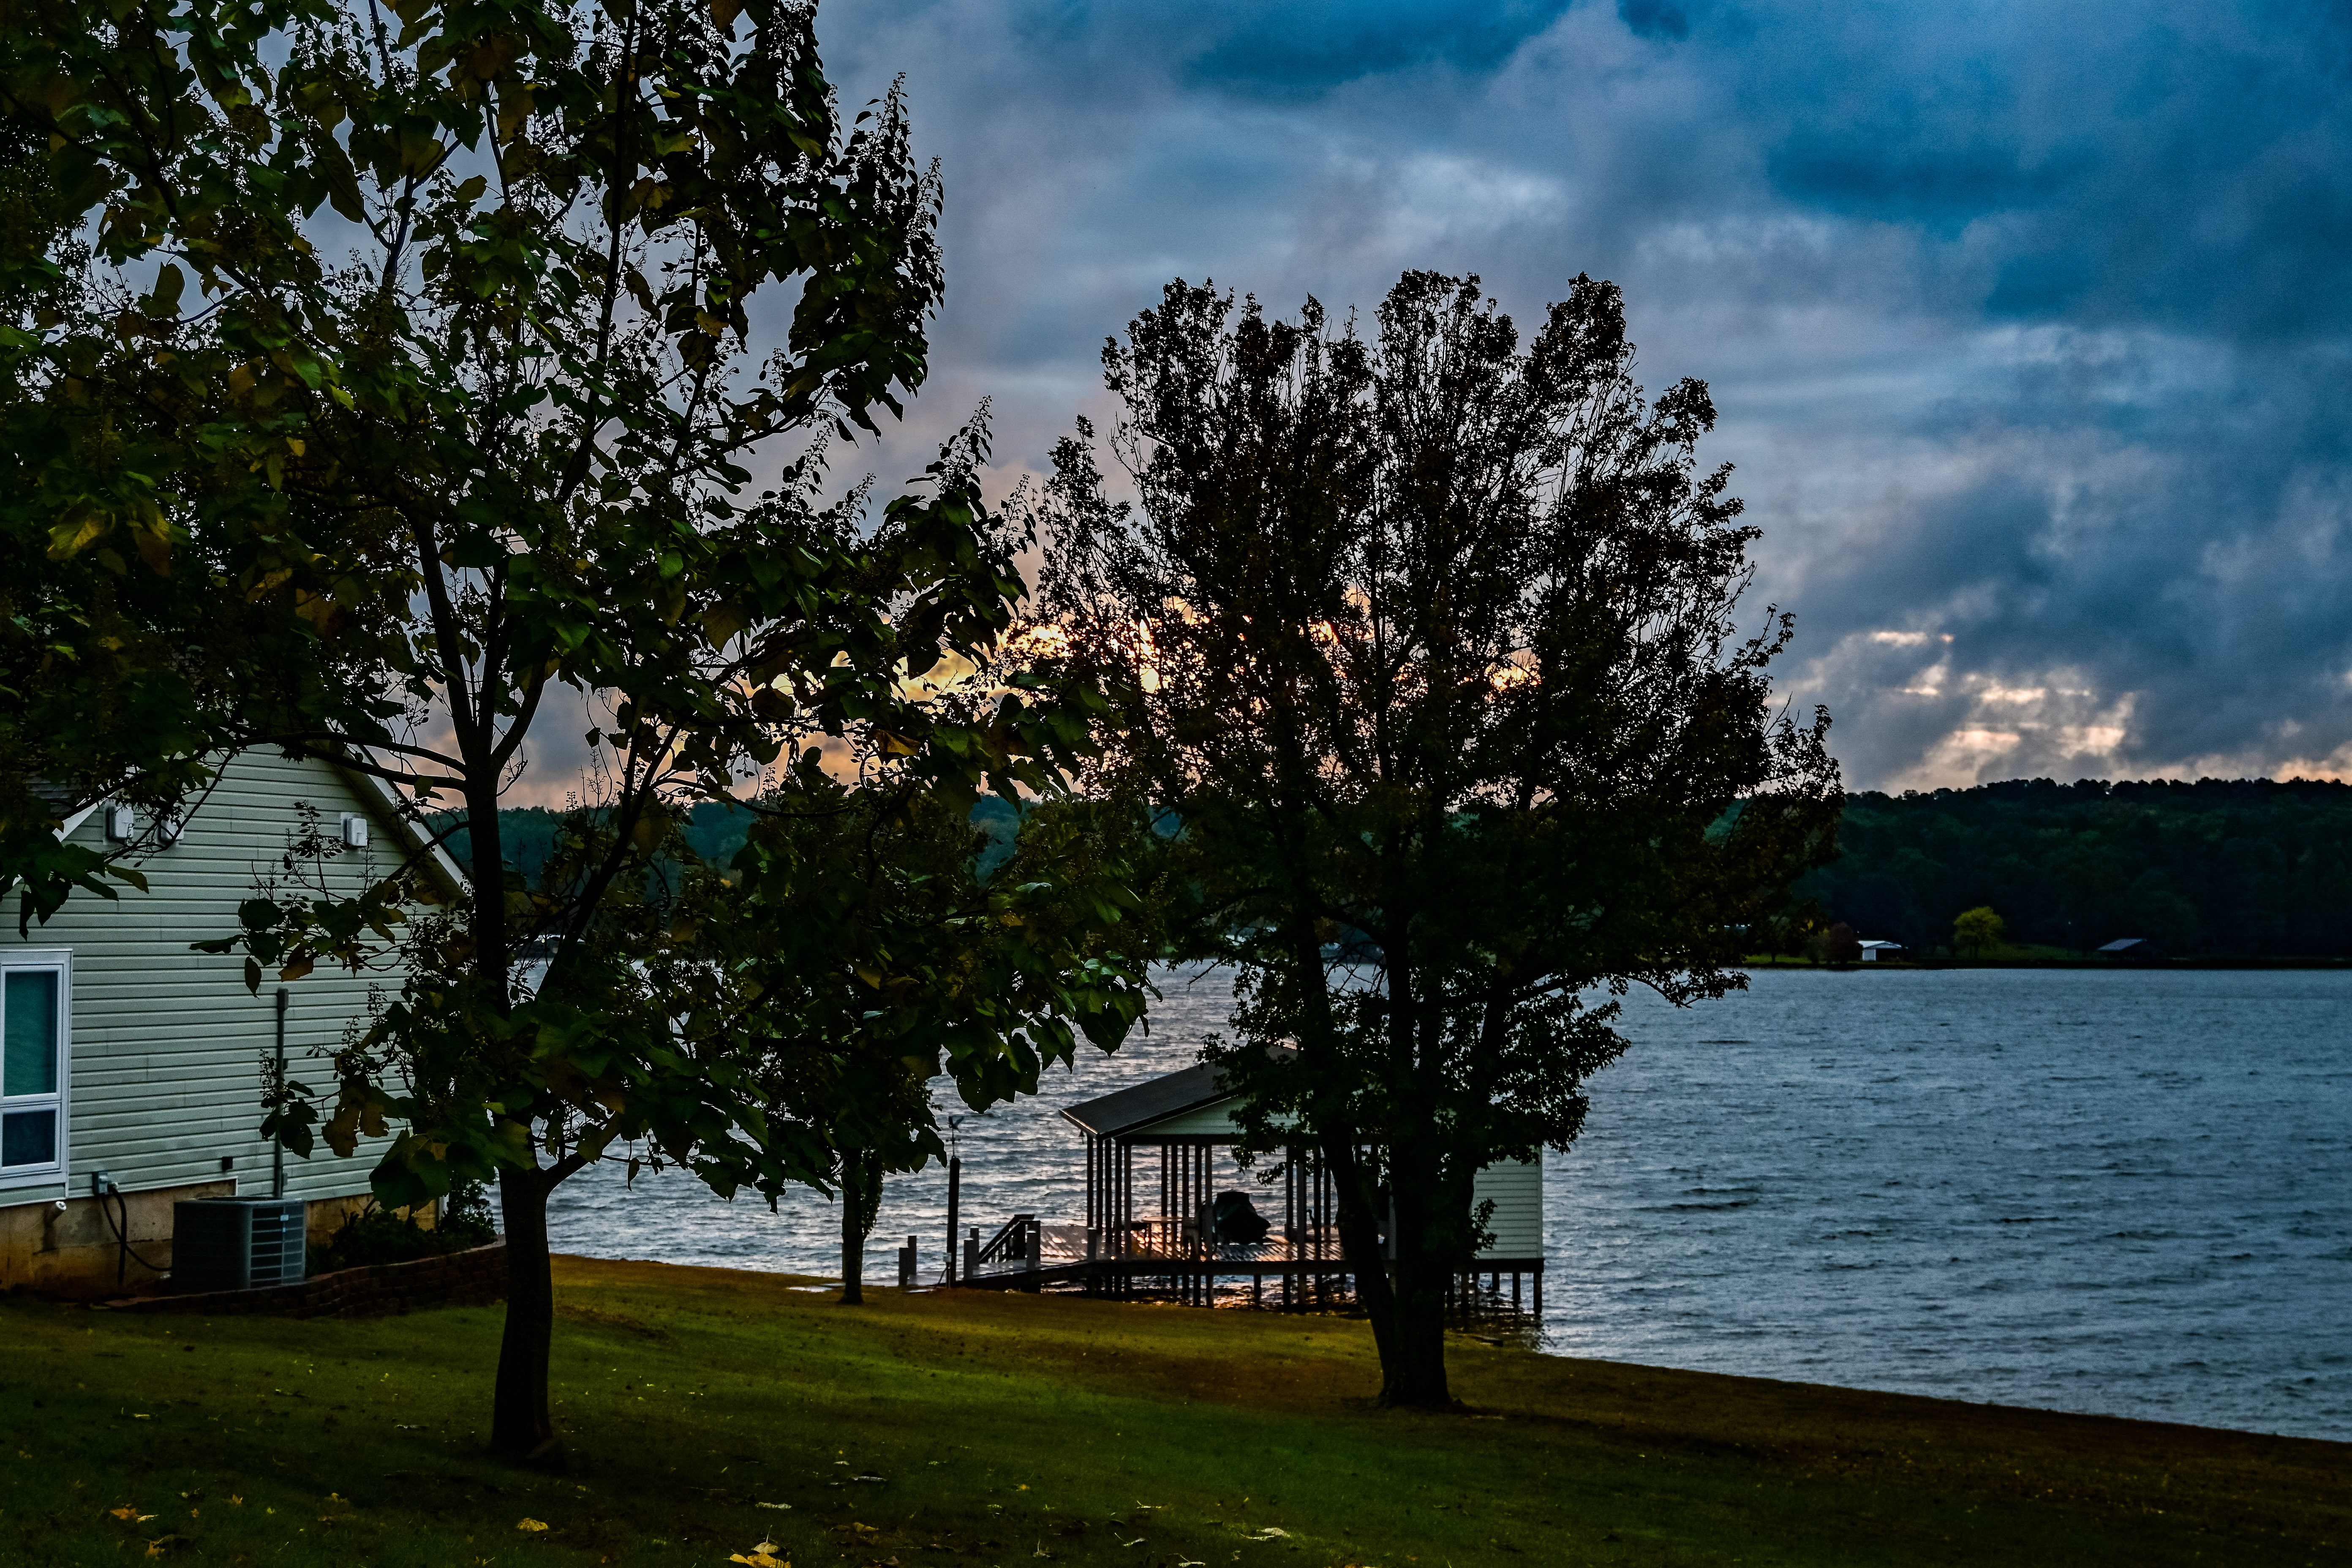
texas, east texas, lake, Lake Bob Sandlin, trees, clouds, sunrise, shadows, fall, autumn, nature, outdoors, dock, lake house, water, cloud, plant, sky, tree, branch, natural landscape, land lot, grass, bank, leisure, landscape, rural area, Tints and shades, shade, lawn, city, dusk, horizon, house, reservoir, cottage, cumulus, evening, reflection, lake district, sunset, ocean, grassland, recreation, vacation, loch, hill, tourism, estate, pond, sound